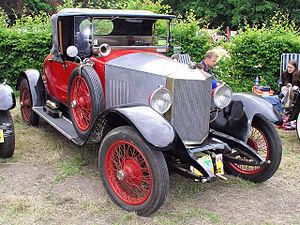
La Société Anonyme la Métallurgique est une entreprise belge, créée au milieu du XIXᵉ siècle dans la Province de Hainaut, pour construire des véhicules, des structures métalliques et du matériel ferroviaire.